Transgender pregnancy

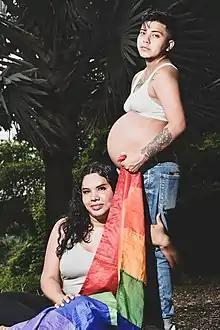
Pregnant trans man Zack Elías and his transgender wife, Diane Rodríguez.

Pregnancy is possible for transgender men who retain functioning ovaries and a uterus, such as in the case of Thomas Beatie. Regardless of prior hormone replacement therapy (HRT) treatments, the progression of pregnancy and birthing procedures are typically the same as those of cisgender women. Delivery options include conventional methods such as vaginal delivery and cesarean section, and patient preference should be taken into consideration in order to reduce gender dysphoric feelings associated with certain physical changes and sensations. It has been shown that historical HRT use may not negatively impact ovarian stimulation outcomes, with no significant differences in the markers of follicular function or oocyte maturity between transgender men with and without a history of testosterone use.